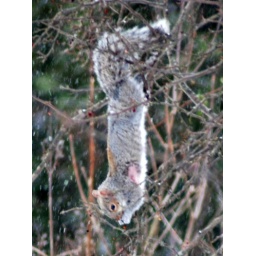
Grey Sqirrel eating crab apples in a snow storm 5